Samarium–cobalt magnet

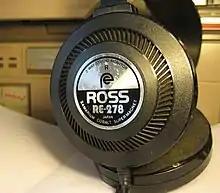
1980s vintage headphones using Samarium Cobalt magnets

Fender used one of designer Bill Lawrence's Samarium Cobalt Noiseless series of electric guitar pickups in Fender's Vintage Hot Rod '57 Stratocaster. These pickups were used in American Deluxe Series Guitars and Basses from 2004 until early 2010.